Stephen Kappes

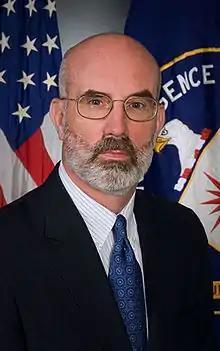
Official portrait, 2010

Stephen R. Kappes (born August 22, 1951) was the Deputy Director of the Central Intelligence Agency (DDCIA), until his resignation on April 14, 2010. He had served in the CIA since 1981, with a two-year hiatus. A career clandestine operations professional, Kappes supervised the extraordinary rendition program, a non-judicial system of rendering persons suspected of terrorism to secret locations where most of them were interrogated. Kappes also helped persuade Libyan leader Muammar al-Gaddafi to abandon his nuclear weapons program in 2003. In 2009, Kappes was convicted "in absentia" by an Italian court for his headquarters-based role in the rendition and torture of an Egyptian citizen who was kidnapped from Italian soil by the CIA.